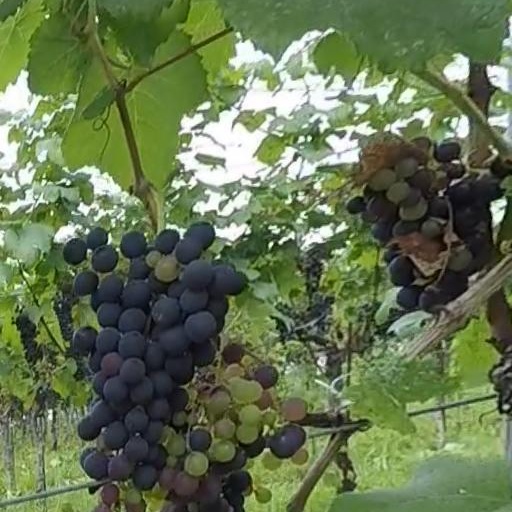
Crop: grape